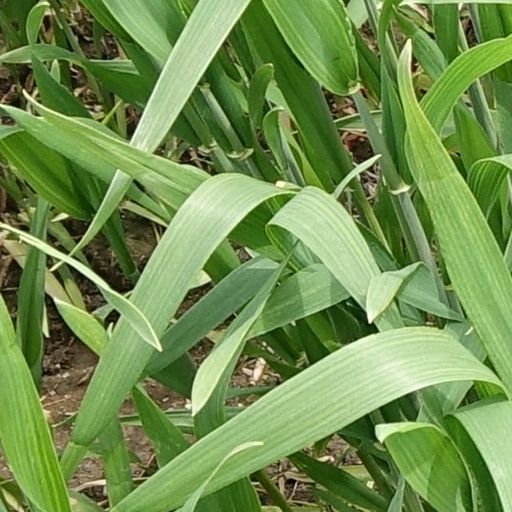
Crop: wheat